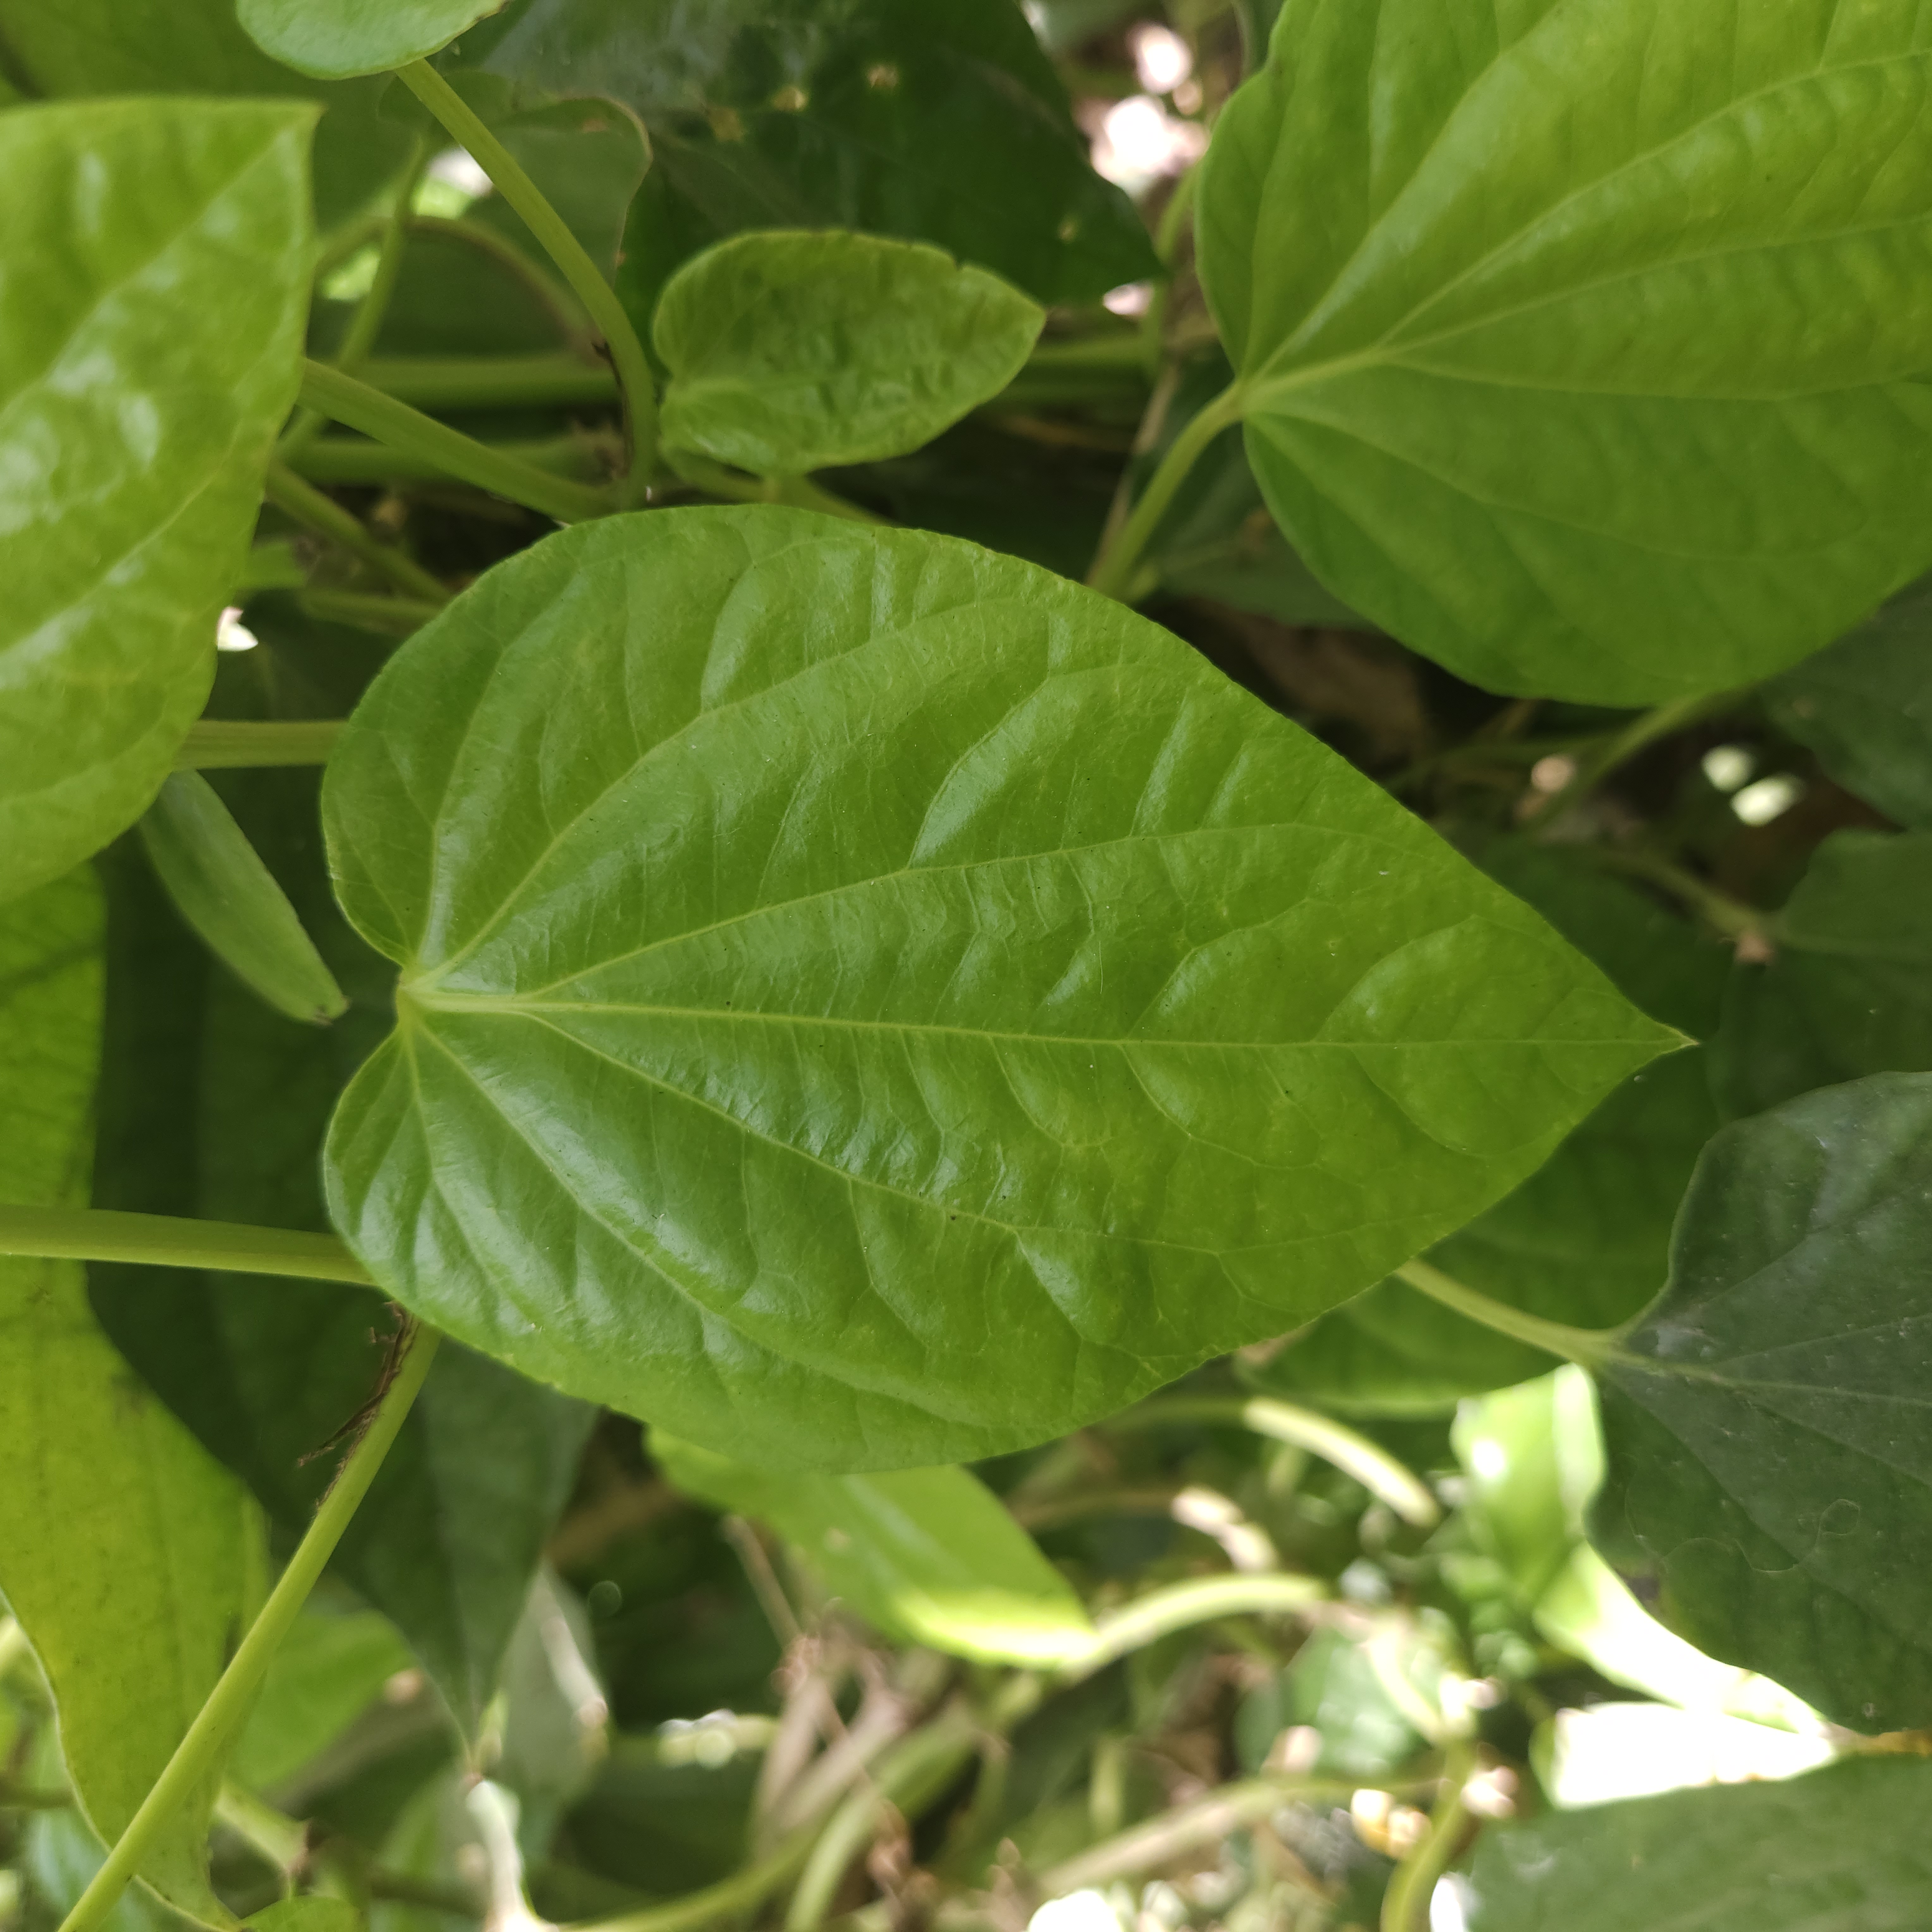
Label: Healthy